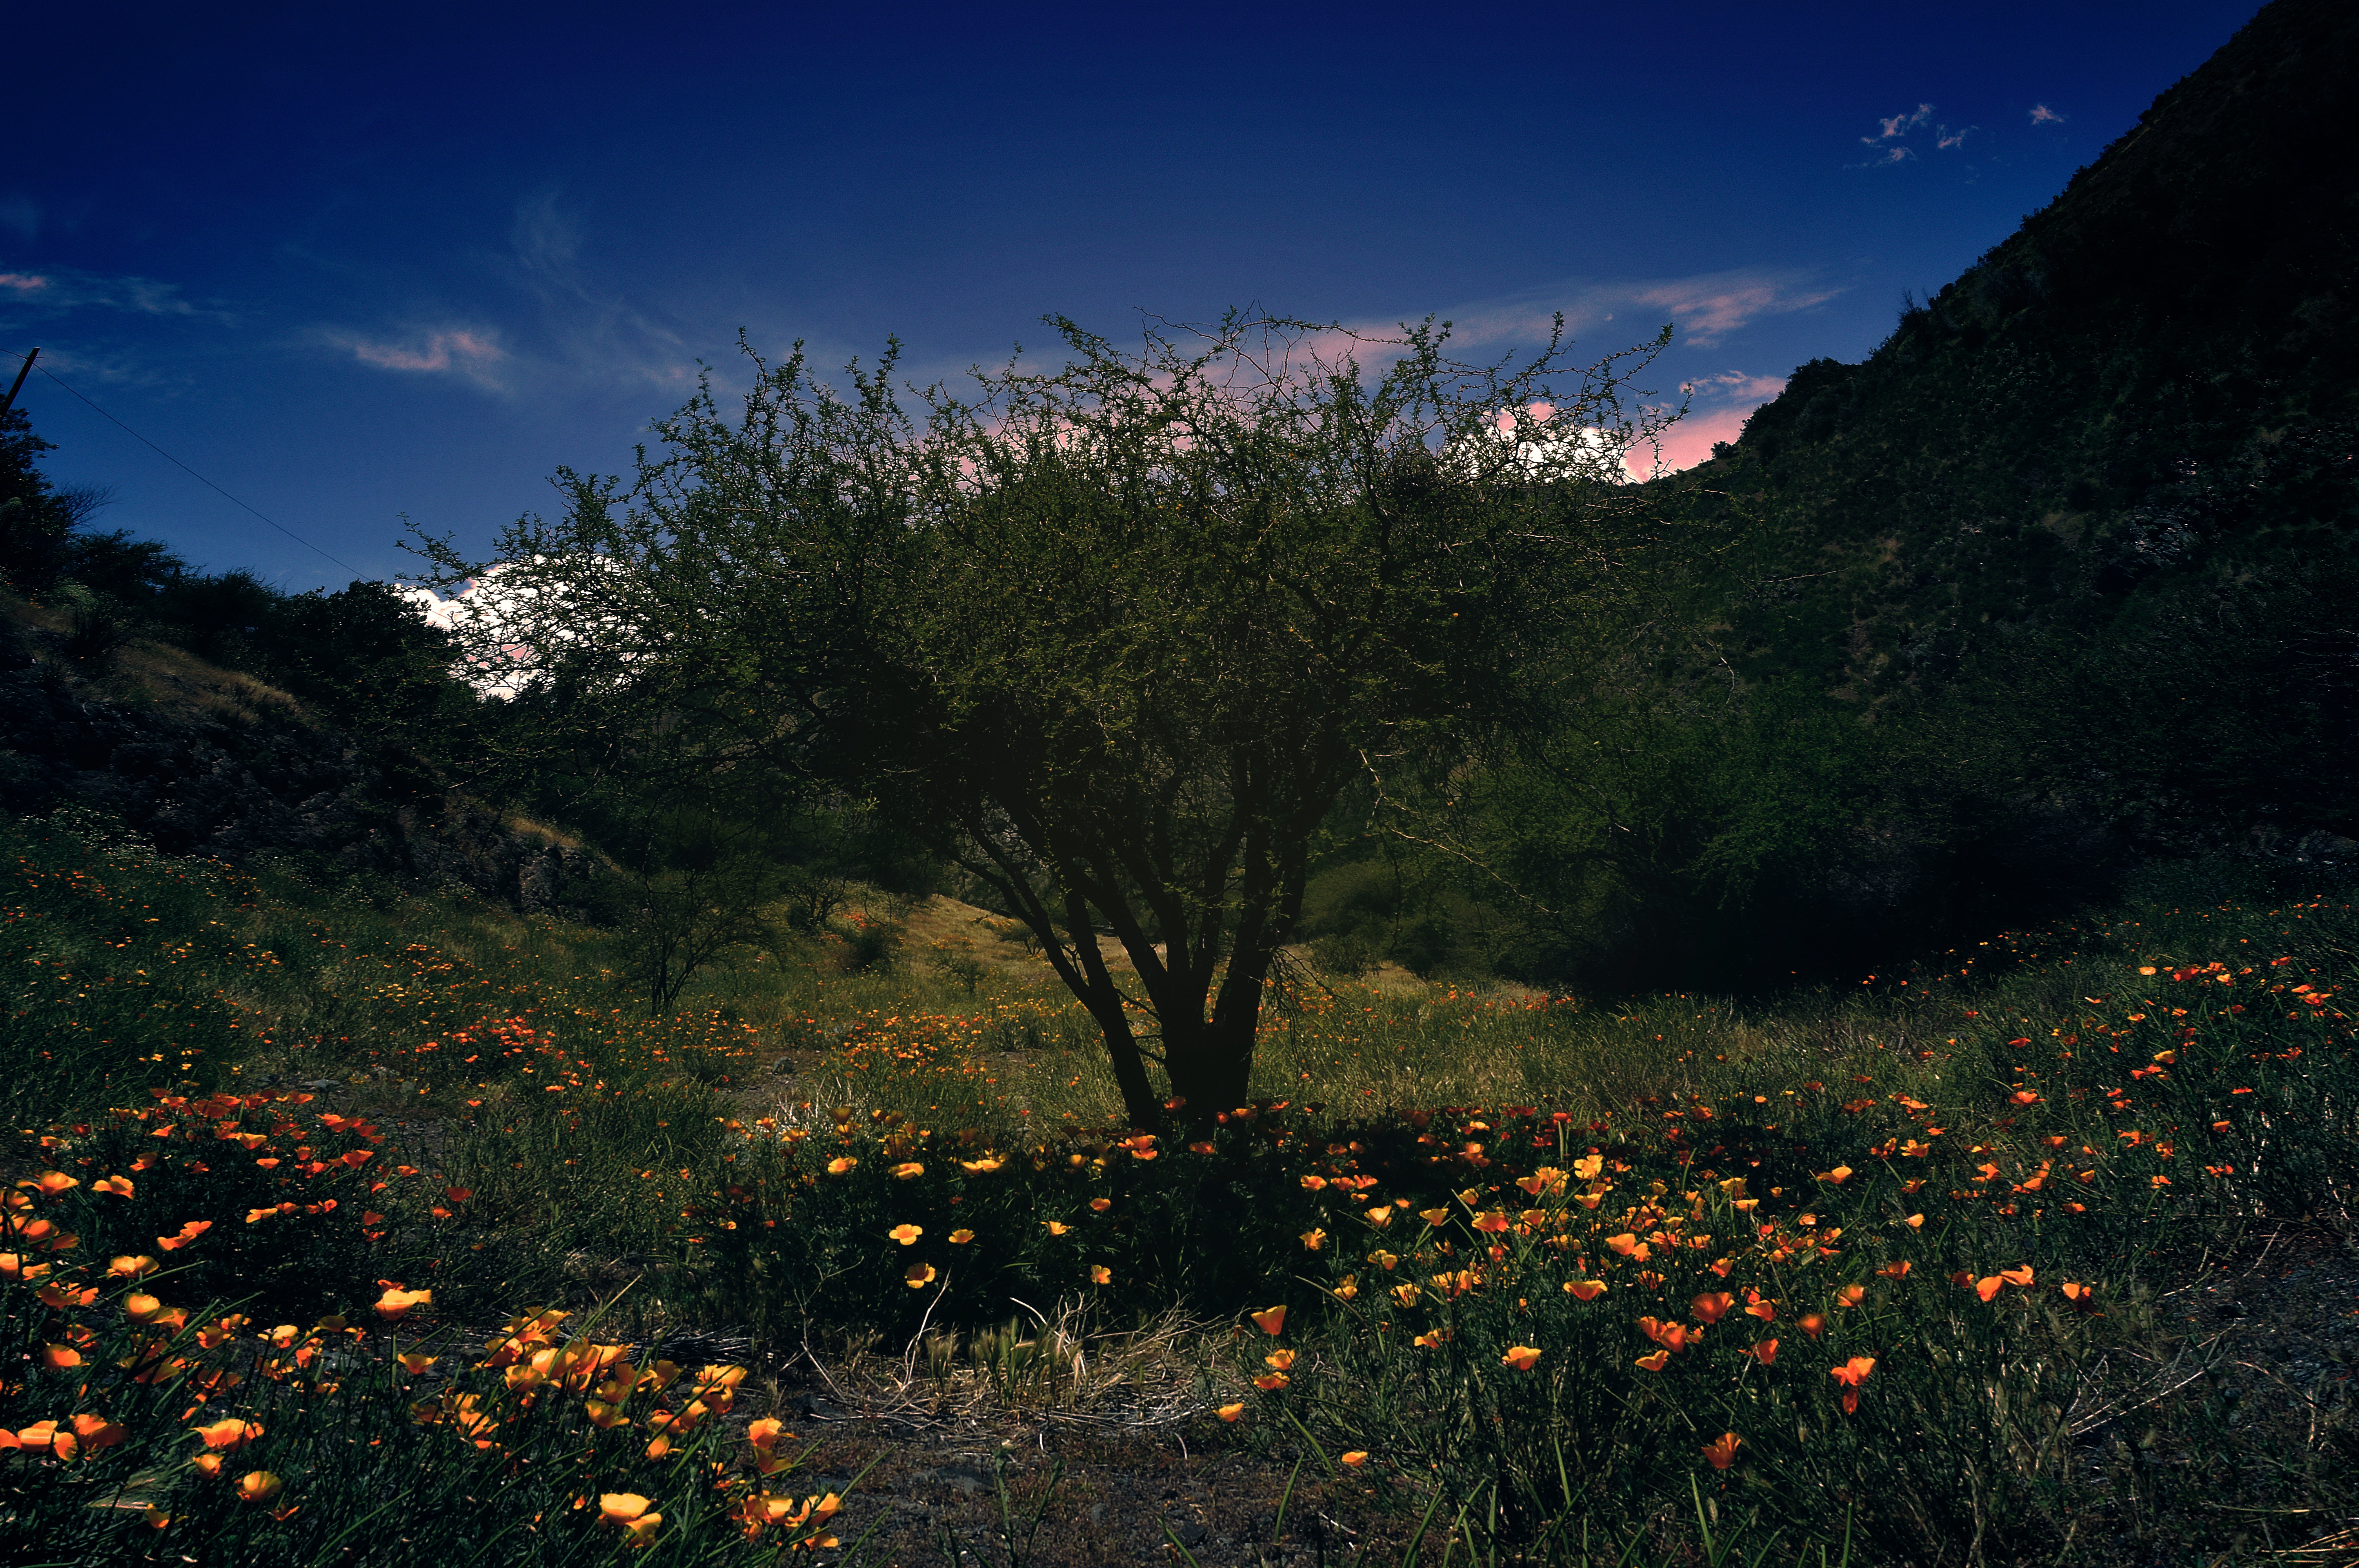
landscape, tree, nature, forest, grass, wilderness, mountain, cloud, plant, sky, sunrise, sunset, meadow, sunlight, morning, leaf, hill, flower, dawn, mountain range, dusk, evening, autumn, ridge, habitat, natural environment, geographical feature, atmospheric phenomenon, mountainous landforms